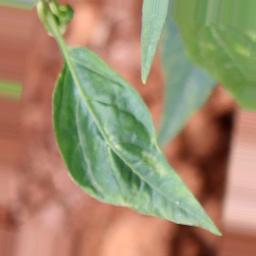
Label: nutritional